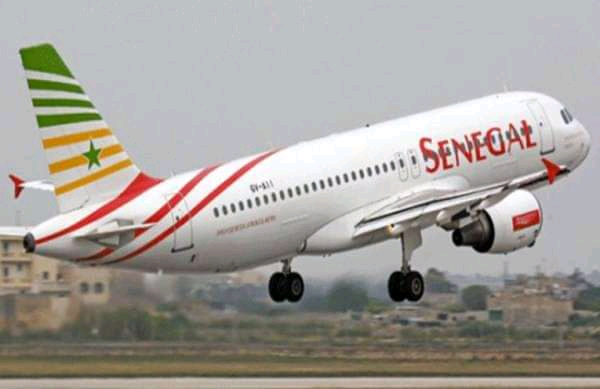
Lii ab roppëlaan la. Boo xoolee nu ngi ci bind Senegaal. Am na nag ay wirgo : wirgo wu weex, wu mboq, ak wu nëtëx, ak wu xonq.